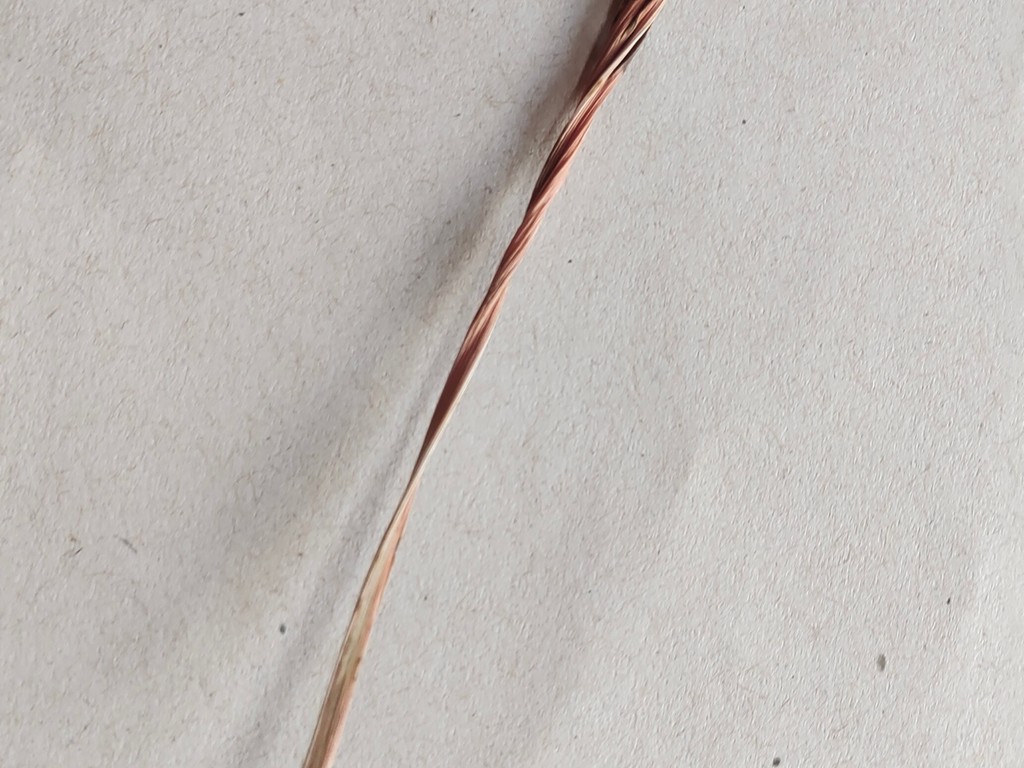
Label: Dried